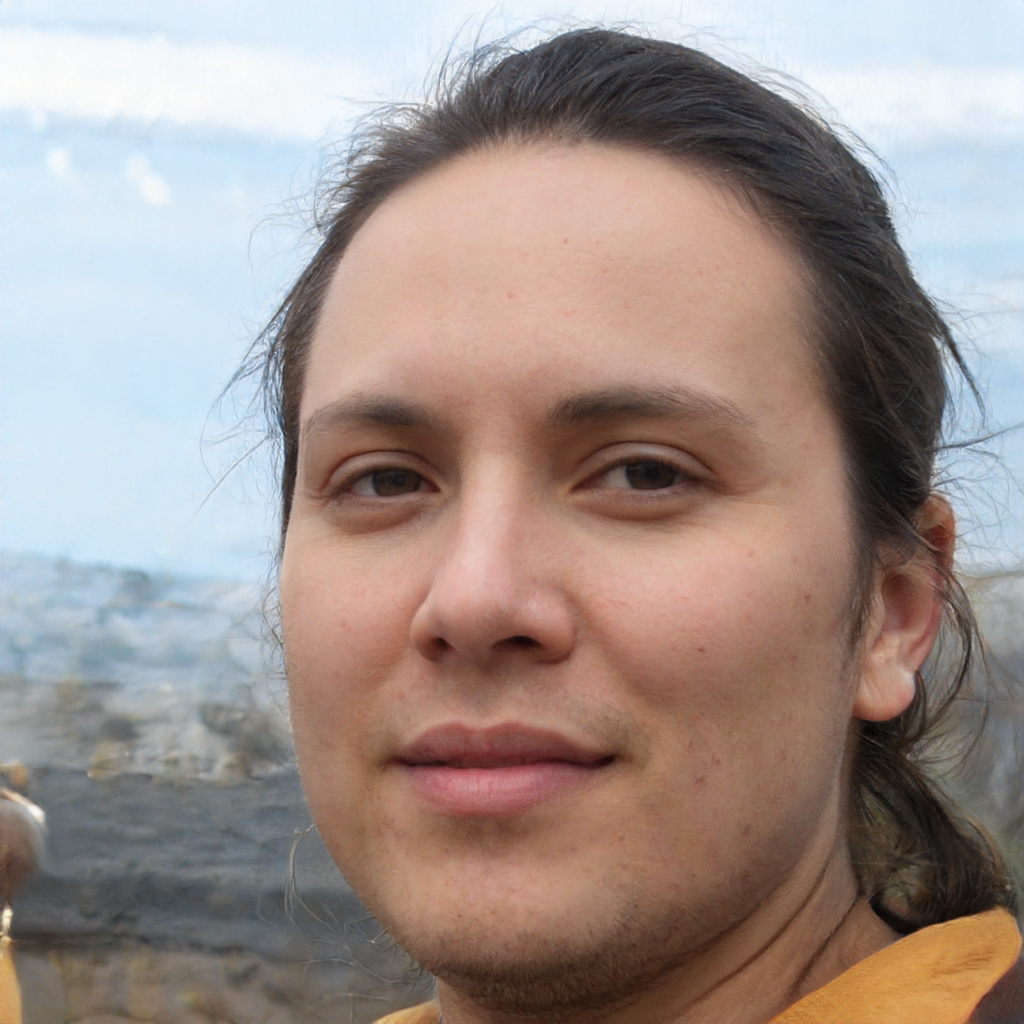
Label: Colored